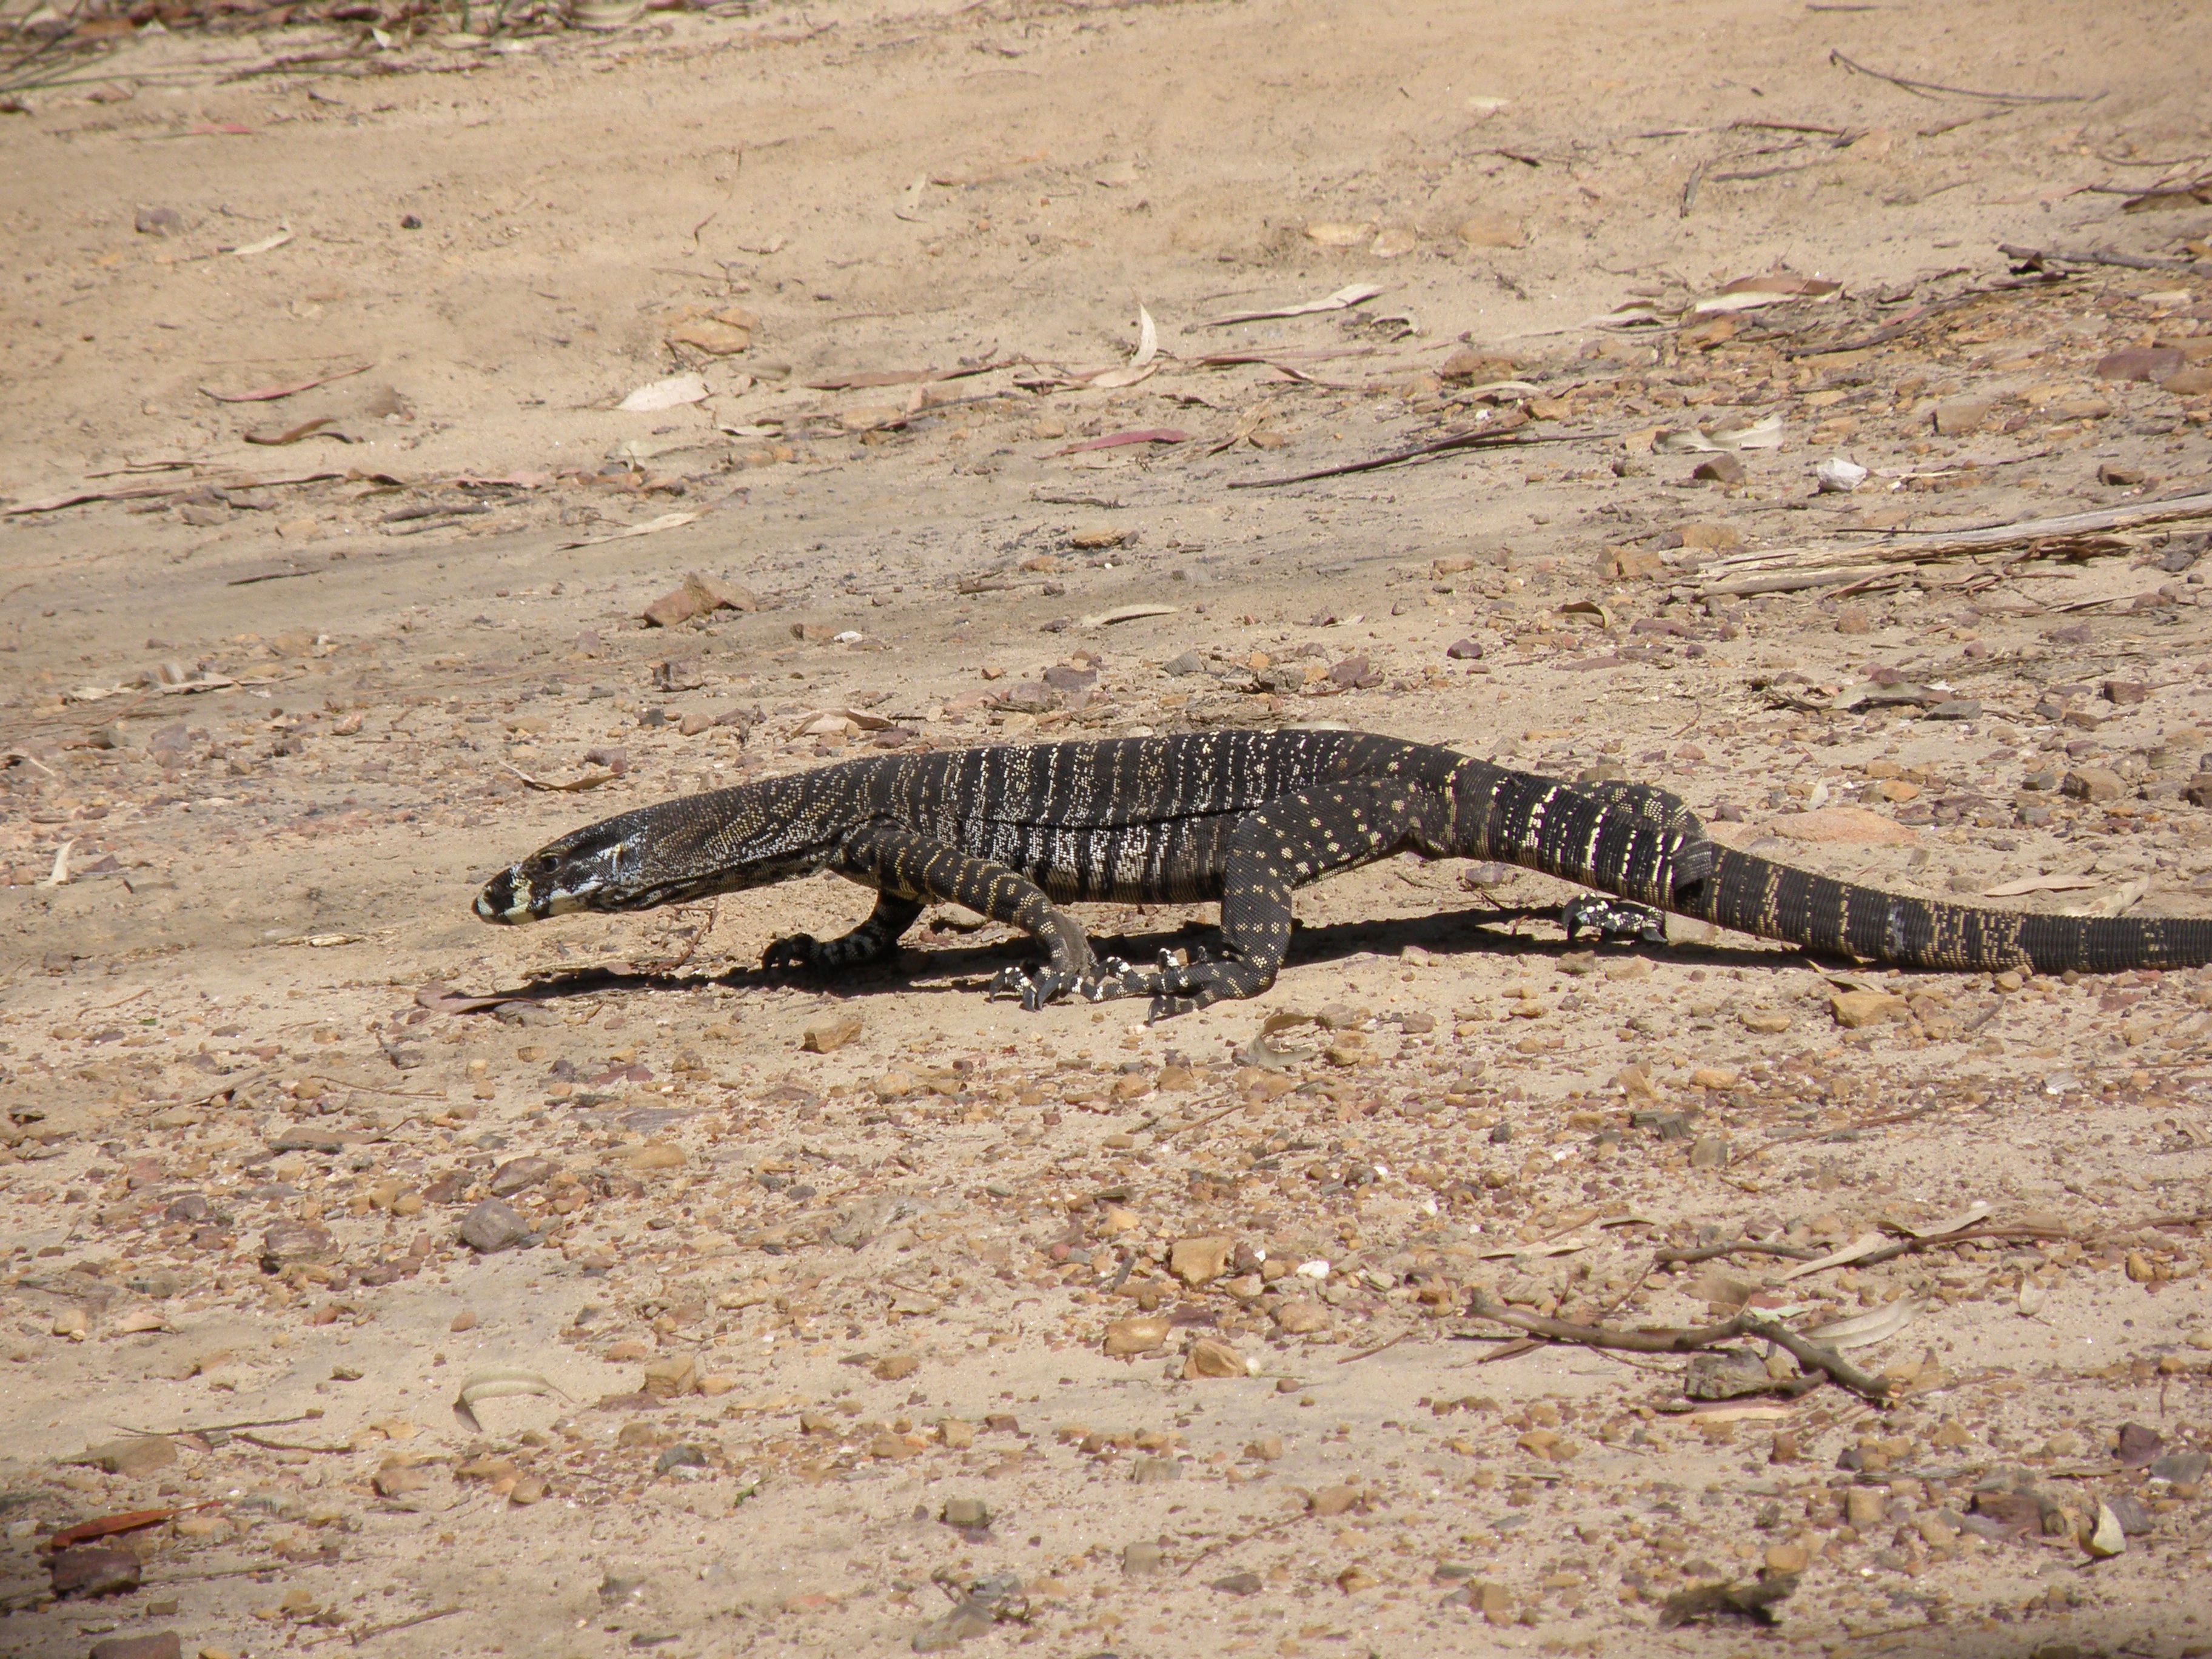
wildlife, reptile, fauna, lizard, australia, native, vertebrate, goanna, rep, scaled reptile, nile crocodile